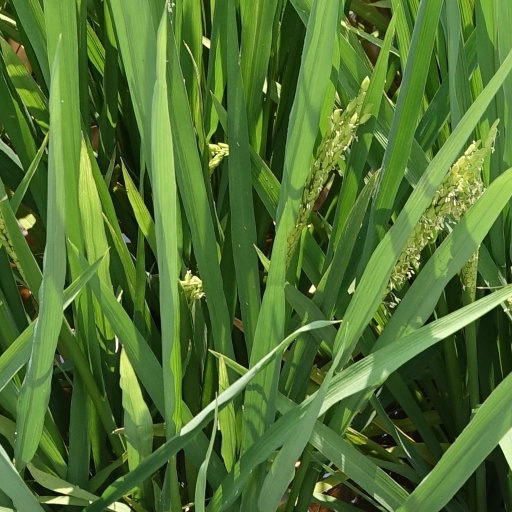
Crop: rice